Maidstone United F.C.

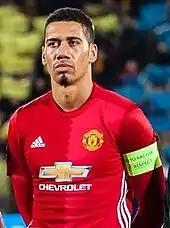
Chris Smalling

Maidstone United play their home games at The Gallagher Stadium, James Whatman Way, Maidstone, Kent, ME14 1LQ. After the original club folded, the new Maidstone United played their games on a pitch behind a Mormon meeting house, which had originally been the MUFC reserves and training pitch – just metres from where the old ground had been. Promotion to the Kent League in 2001 meant the club had to move away yet again as the current ground was nowhere near up to standard.